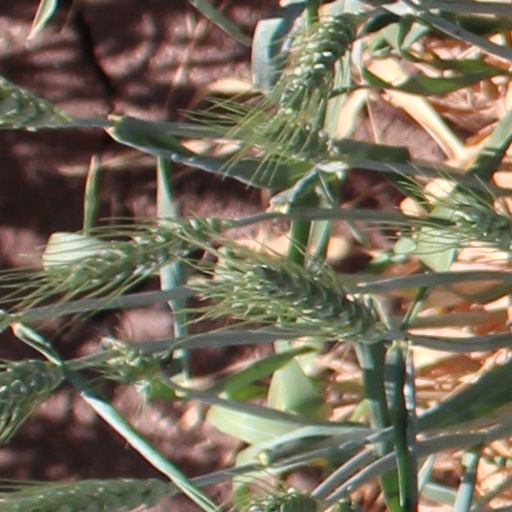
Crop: wheat